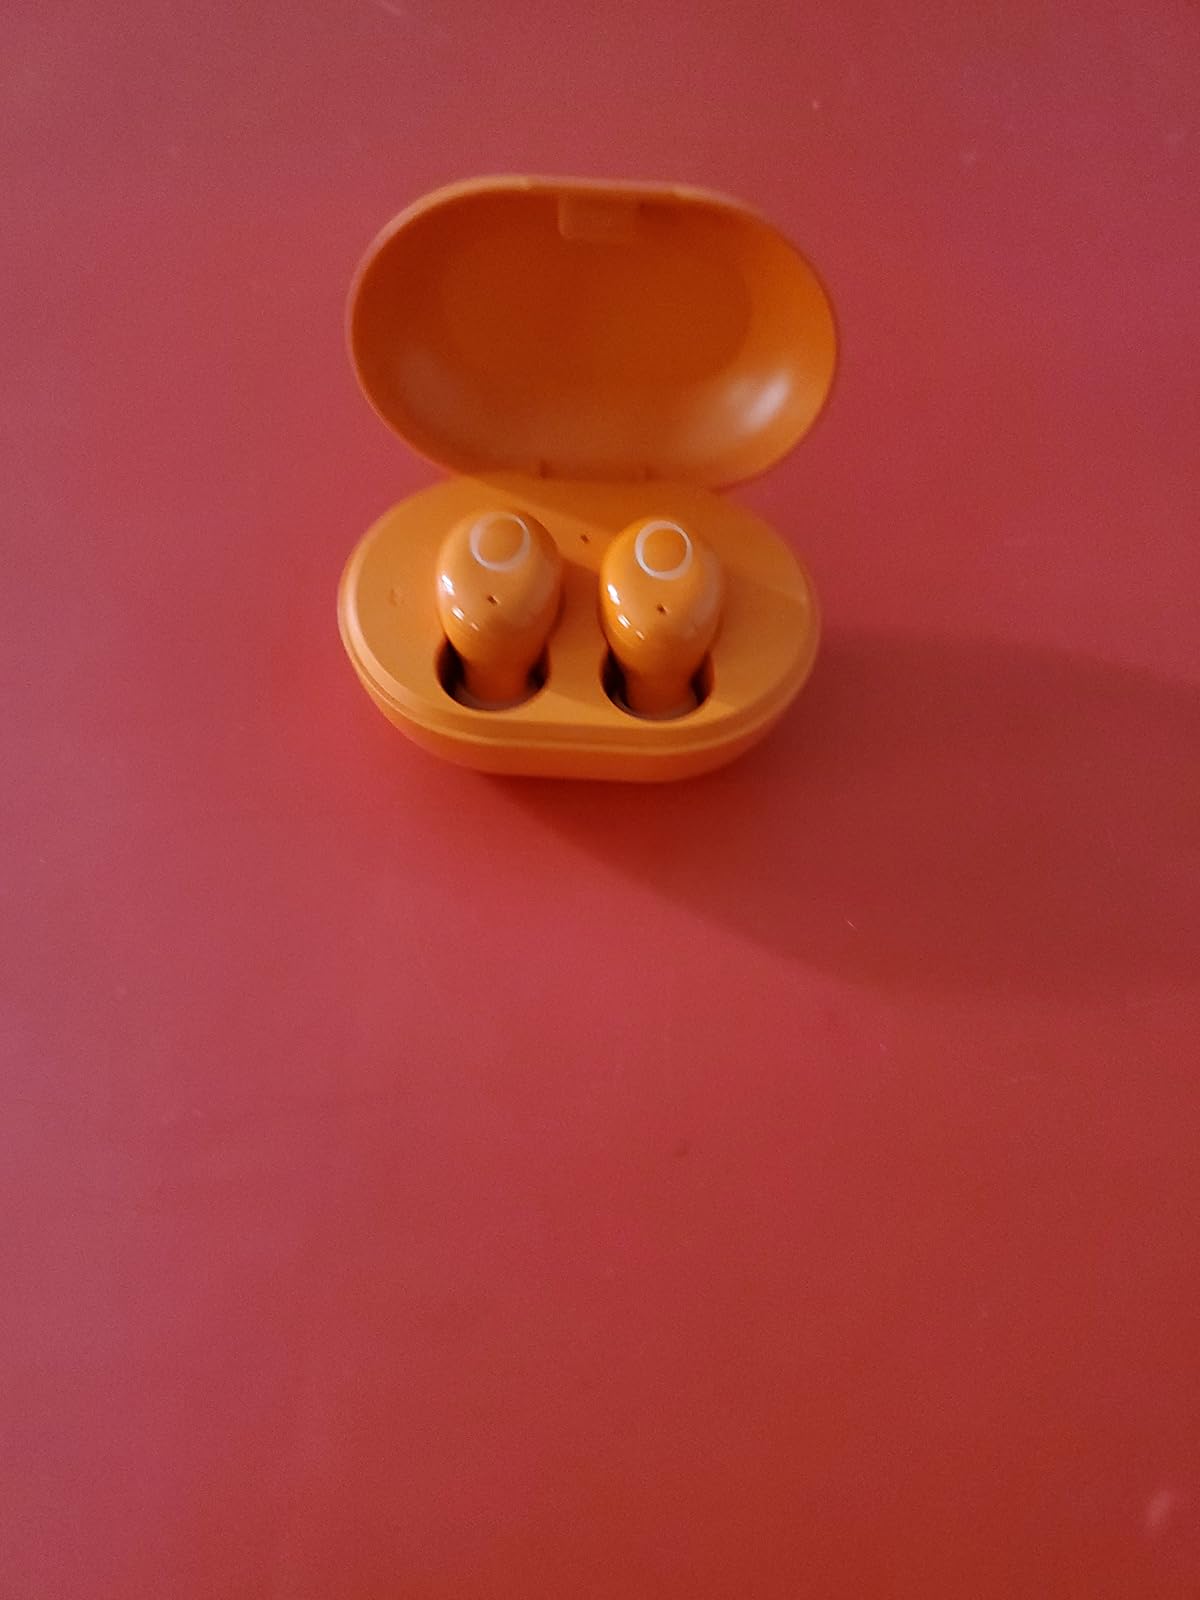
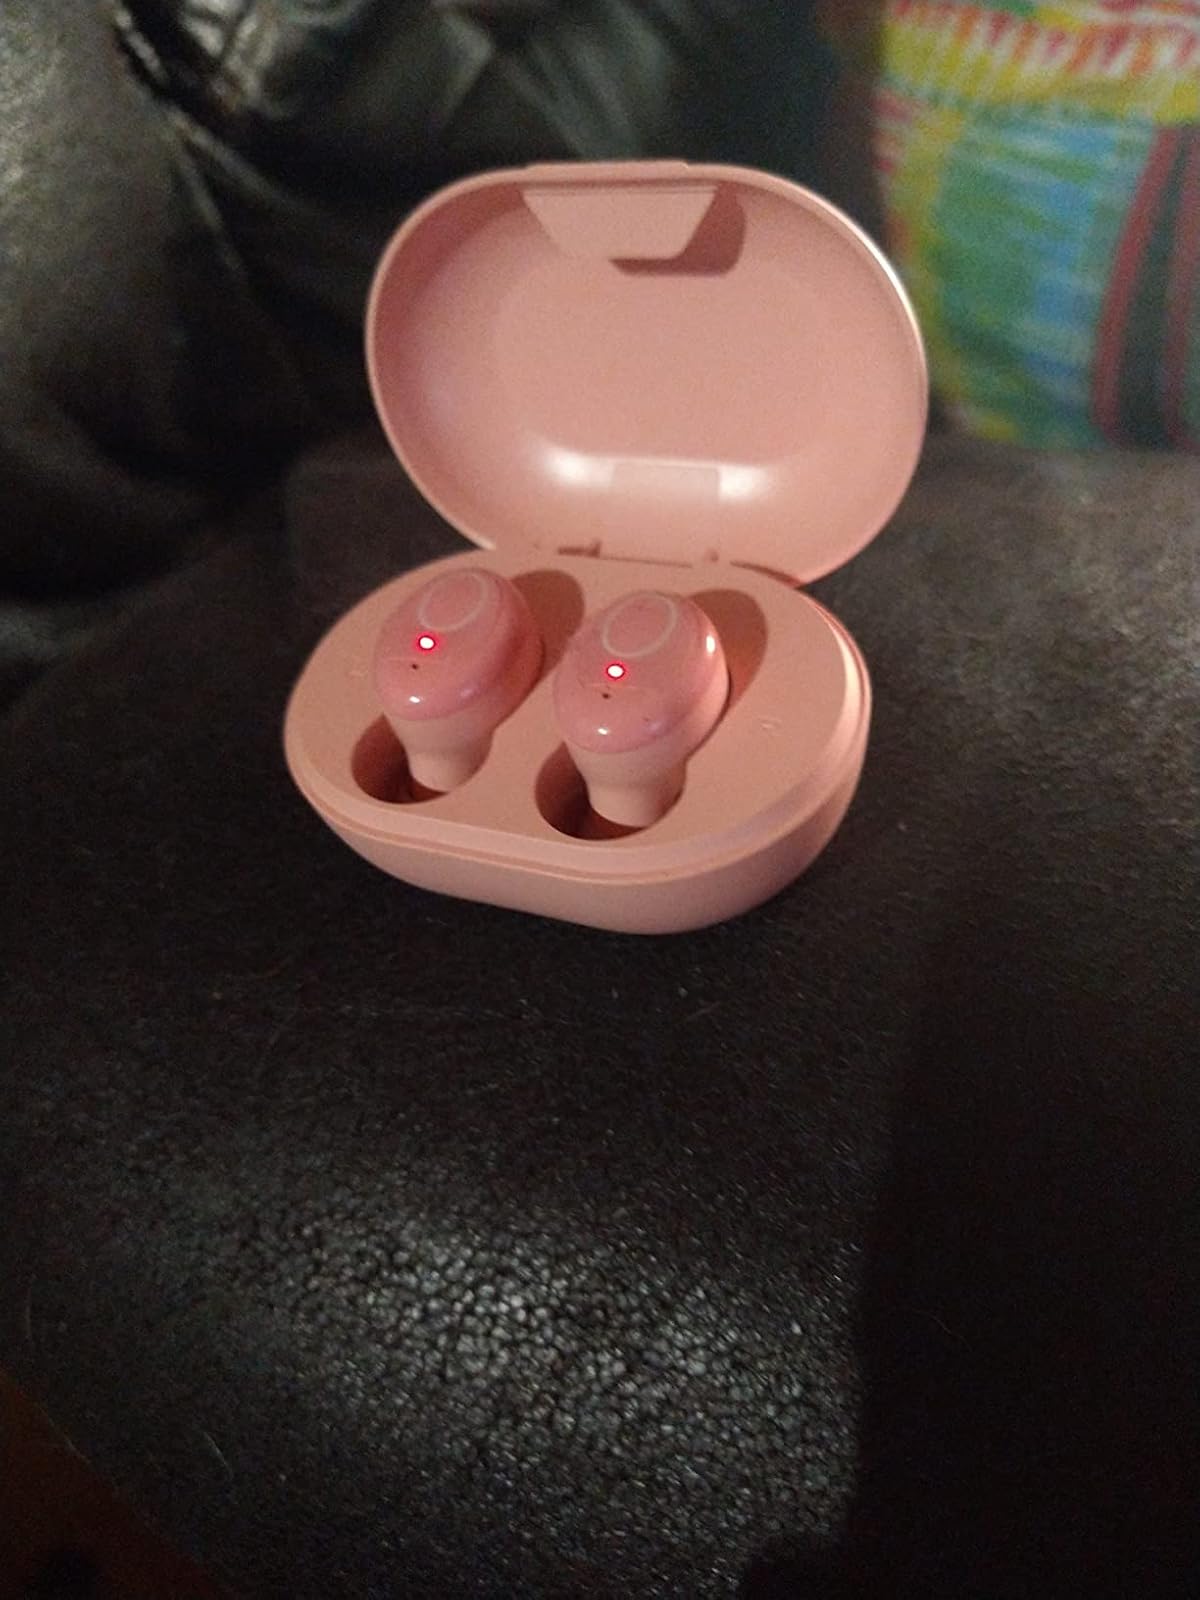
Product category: earbuds
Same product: no